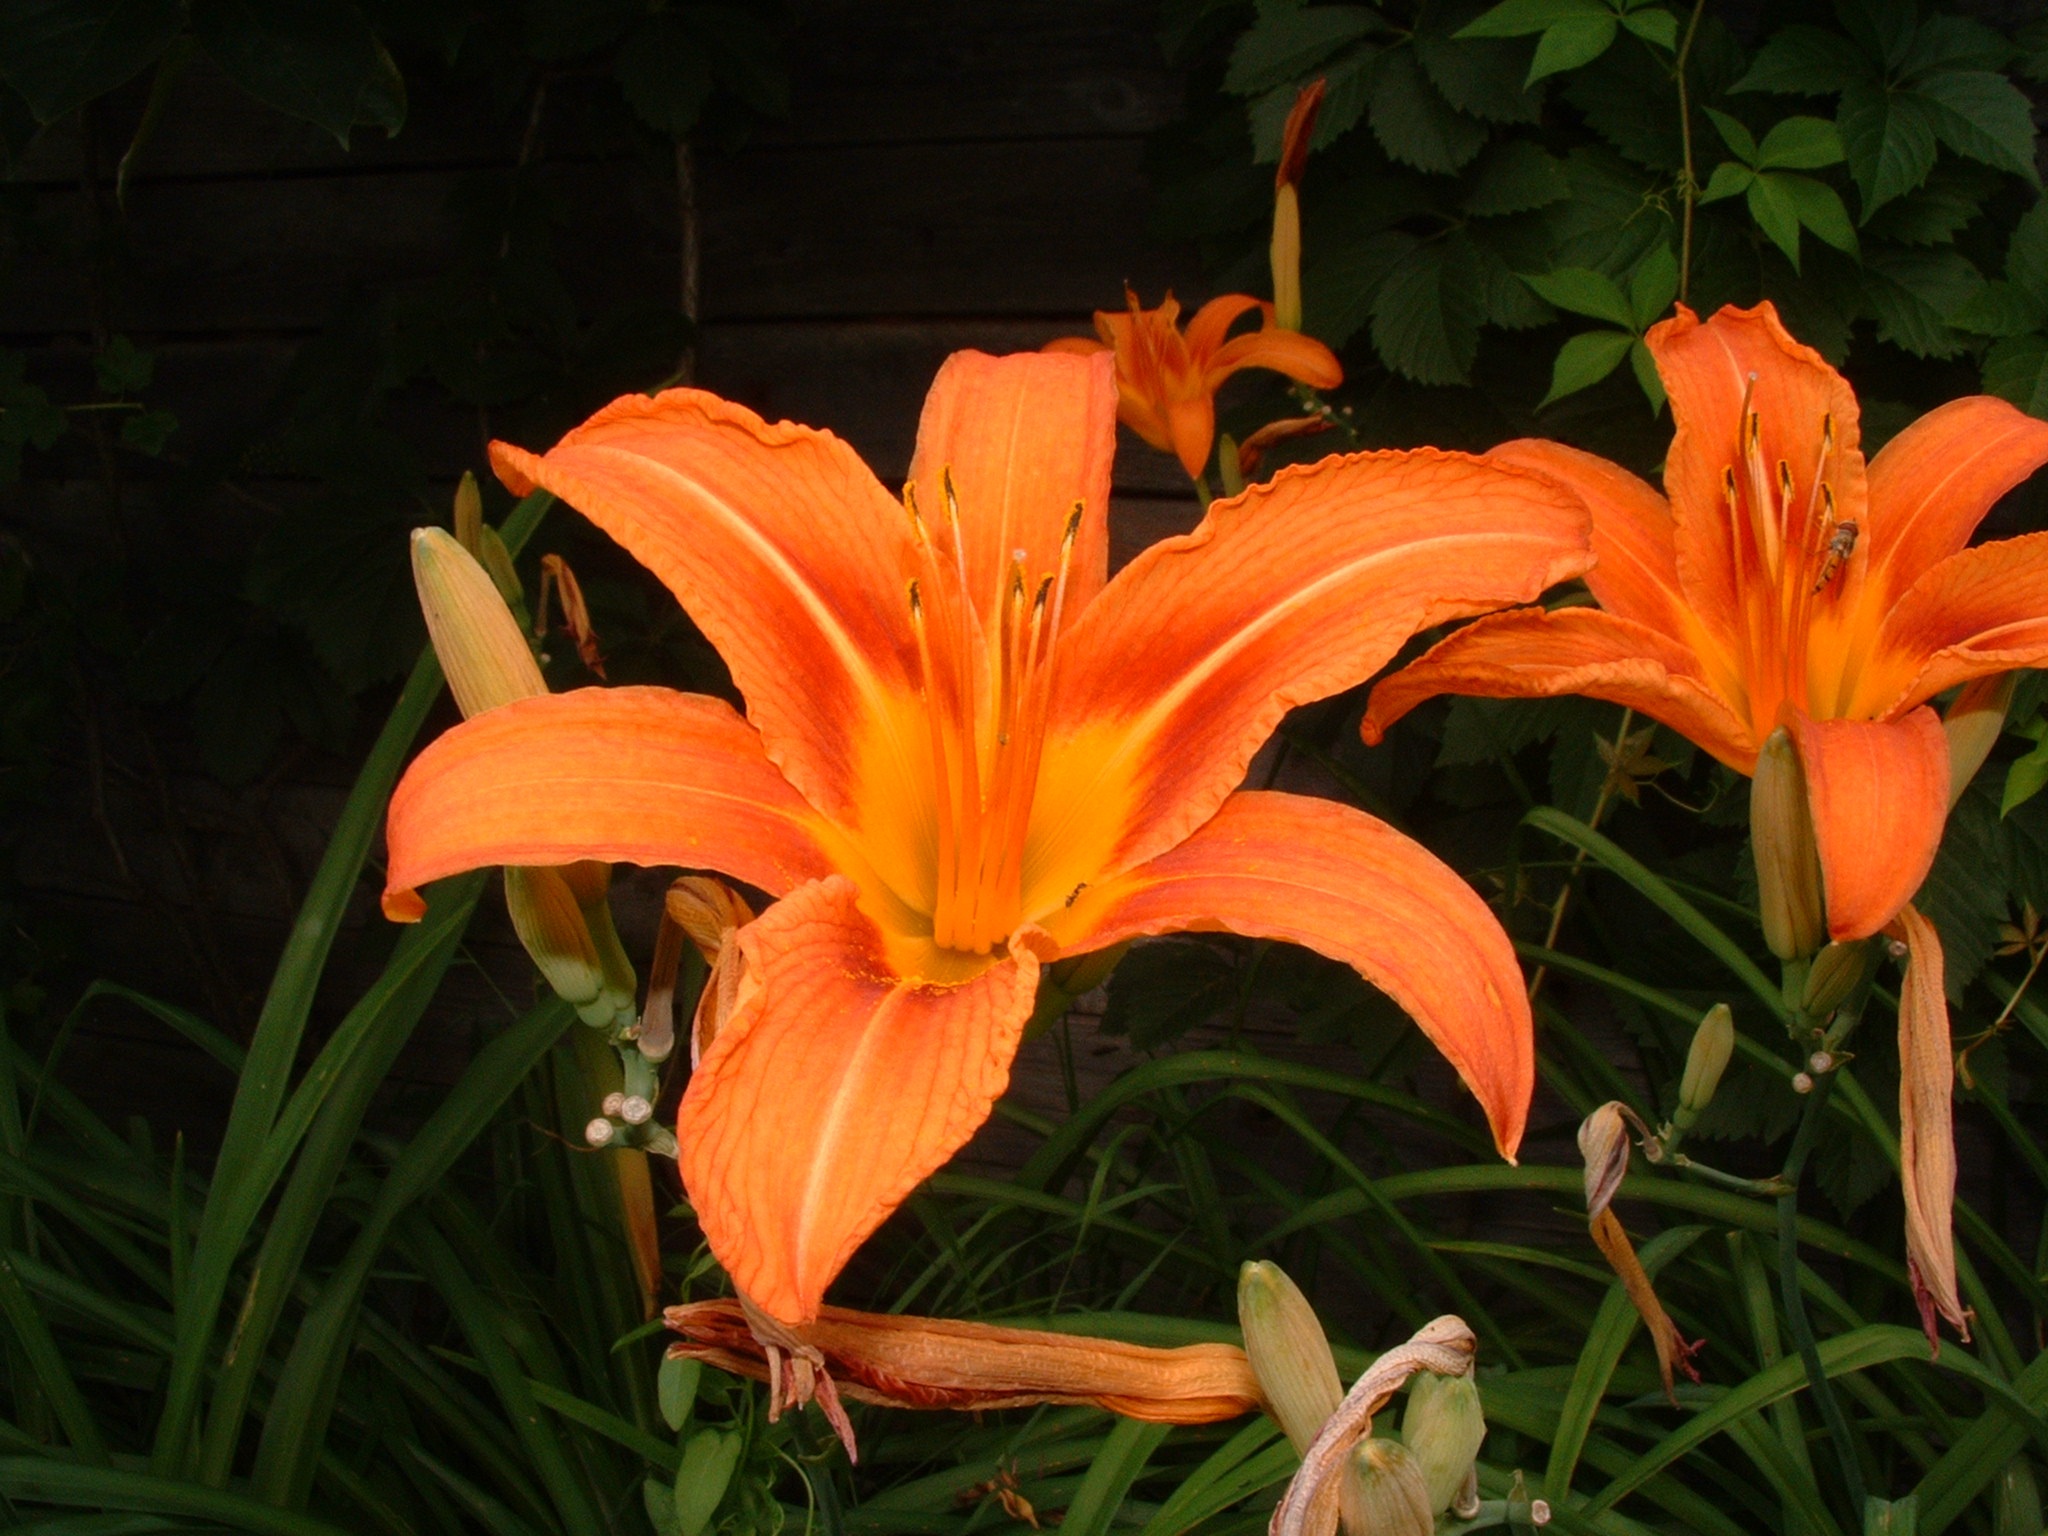
plant, flower, petal, bloom, spring, botany, garden, flora, flowers, lily, daylily, day lily, garden flowers, garden decoration, flowering plant, orange lily, land plant